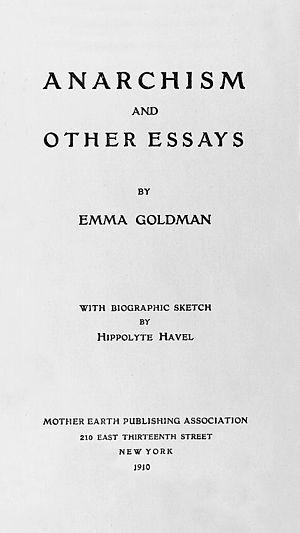
Anarchism and Other Essays est une collection d'essais d'Emma Goldman, publiée en 1910 à New York par Mother Earth Publishing.